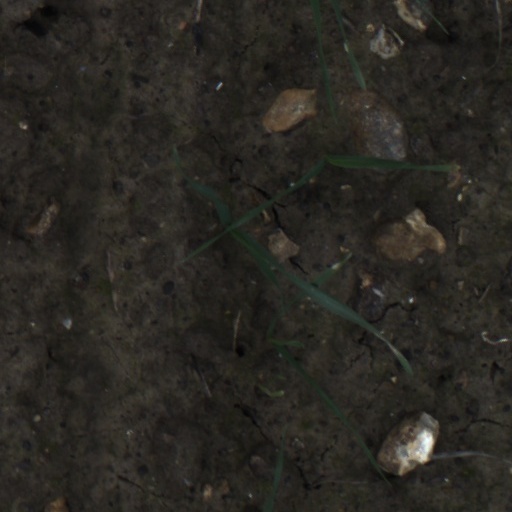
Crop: wheat